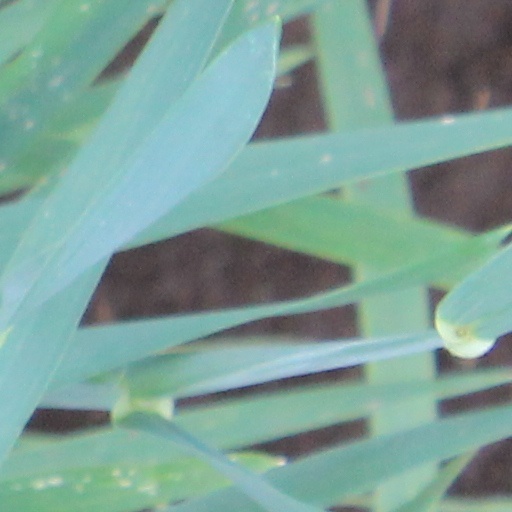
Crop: wheat